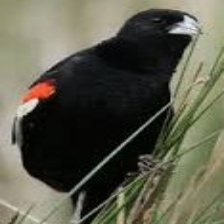
Species: FAN TAILED WIDOW
Scientific name: EUPLECTES AXILLARIS